Separate Baptists in Christ

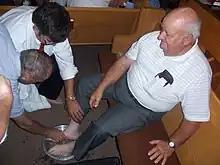
The Friday Night Communion and Foot Washing Service at the Nolynn Association of Separate Baptist in Christ. September 18, 2009

Separate Baptists hold a standard orthodoxy in common with many other Baptists. They hold five ordinances, Baptism, the Lord's Supper, the anointing with oil and laying on hands for the sick, right hand of fellowship, and feet washing. Separate Baptists hold many of these in common with Free Will Baptists, General Association of Baptists, Christian Baptist Church of God, Primitive Baptist, Pleasant Valley and Jasper Baptist Association, United Baptists, Union Baptists, Old Regular Baptists and many Independent Baptist Associations. Separate Baptists are Arminian in persuasion, believing "that he who endures to the end, the same shall be saved" rather than eternal security. Separate Baptist believe that a "saved" person can choose to turn from God to a life of sin. This is called "backsliding." The Separate Baptist believe a backslider must ask God for forgiveness of their sin. Separate Baptists hold this in common with Free Will Baptists, General Baptist, the General Six-Principle Baptists and some United Baptists. In 1999, the churches of the General Association numbered 80, with about 7500 members. The Ambraw and Northern Indiana Associations consist of approximately 1500 members in about 20 churches. This makes the total membership of all Separate Baptists about 9000 in 100 churches.